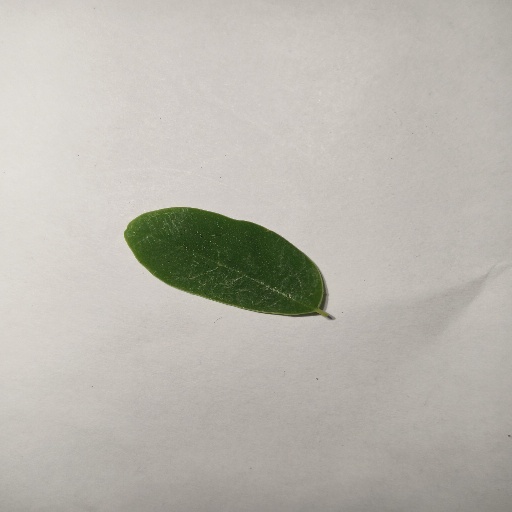
Species: Sojina
Leaf condition: Healthy Leaf